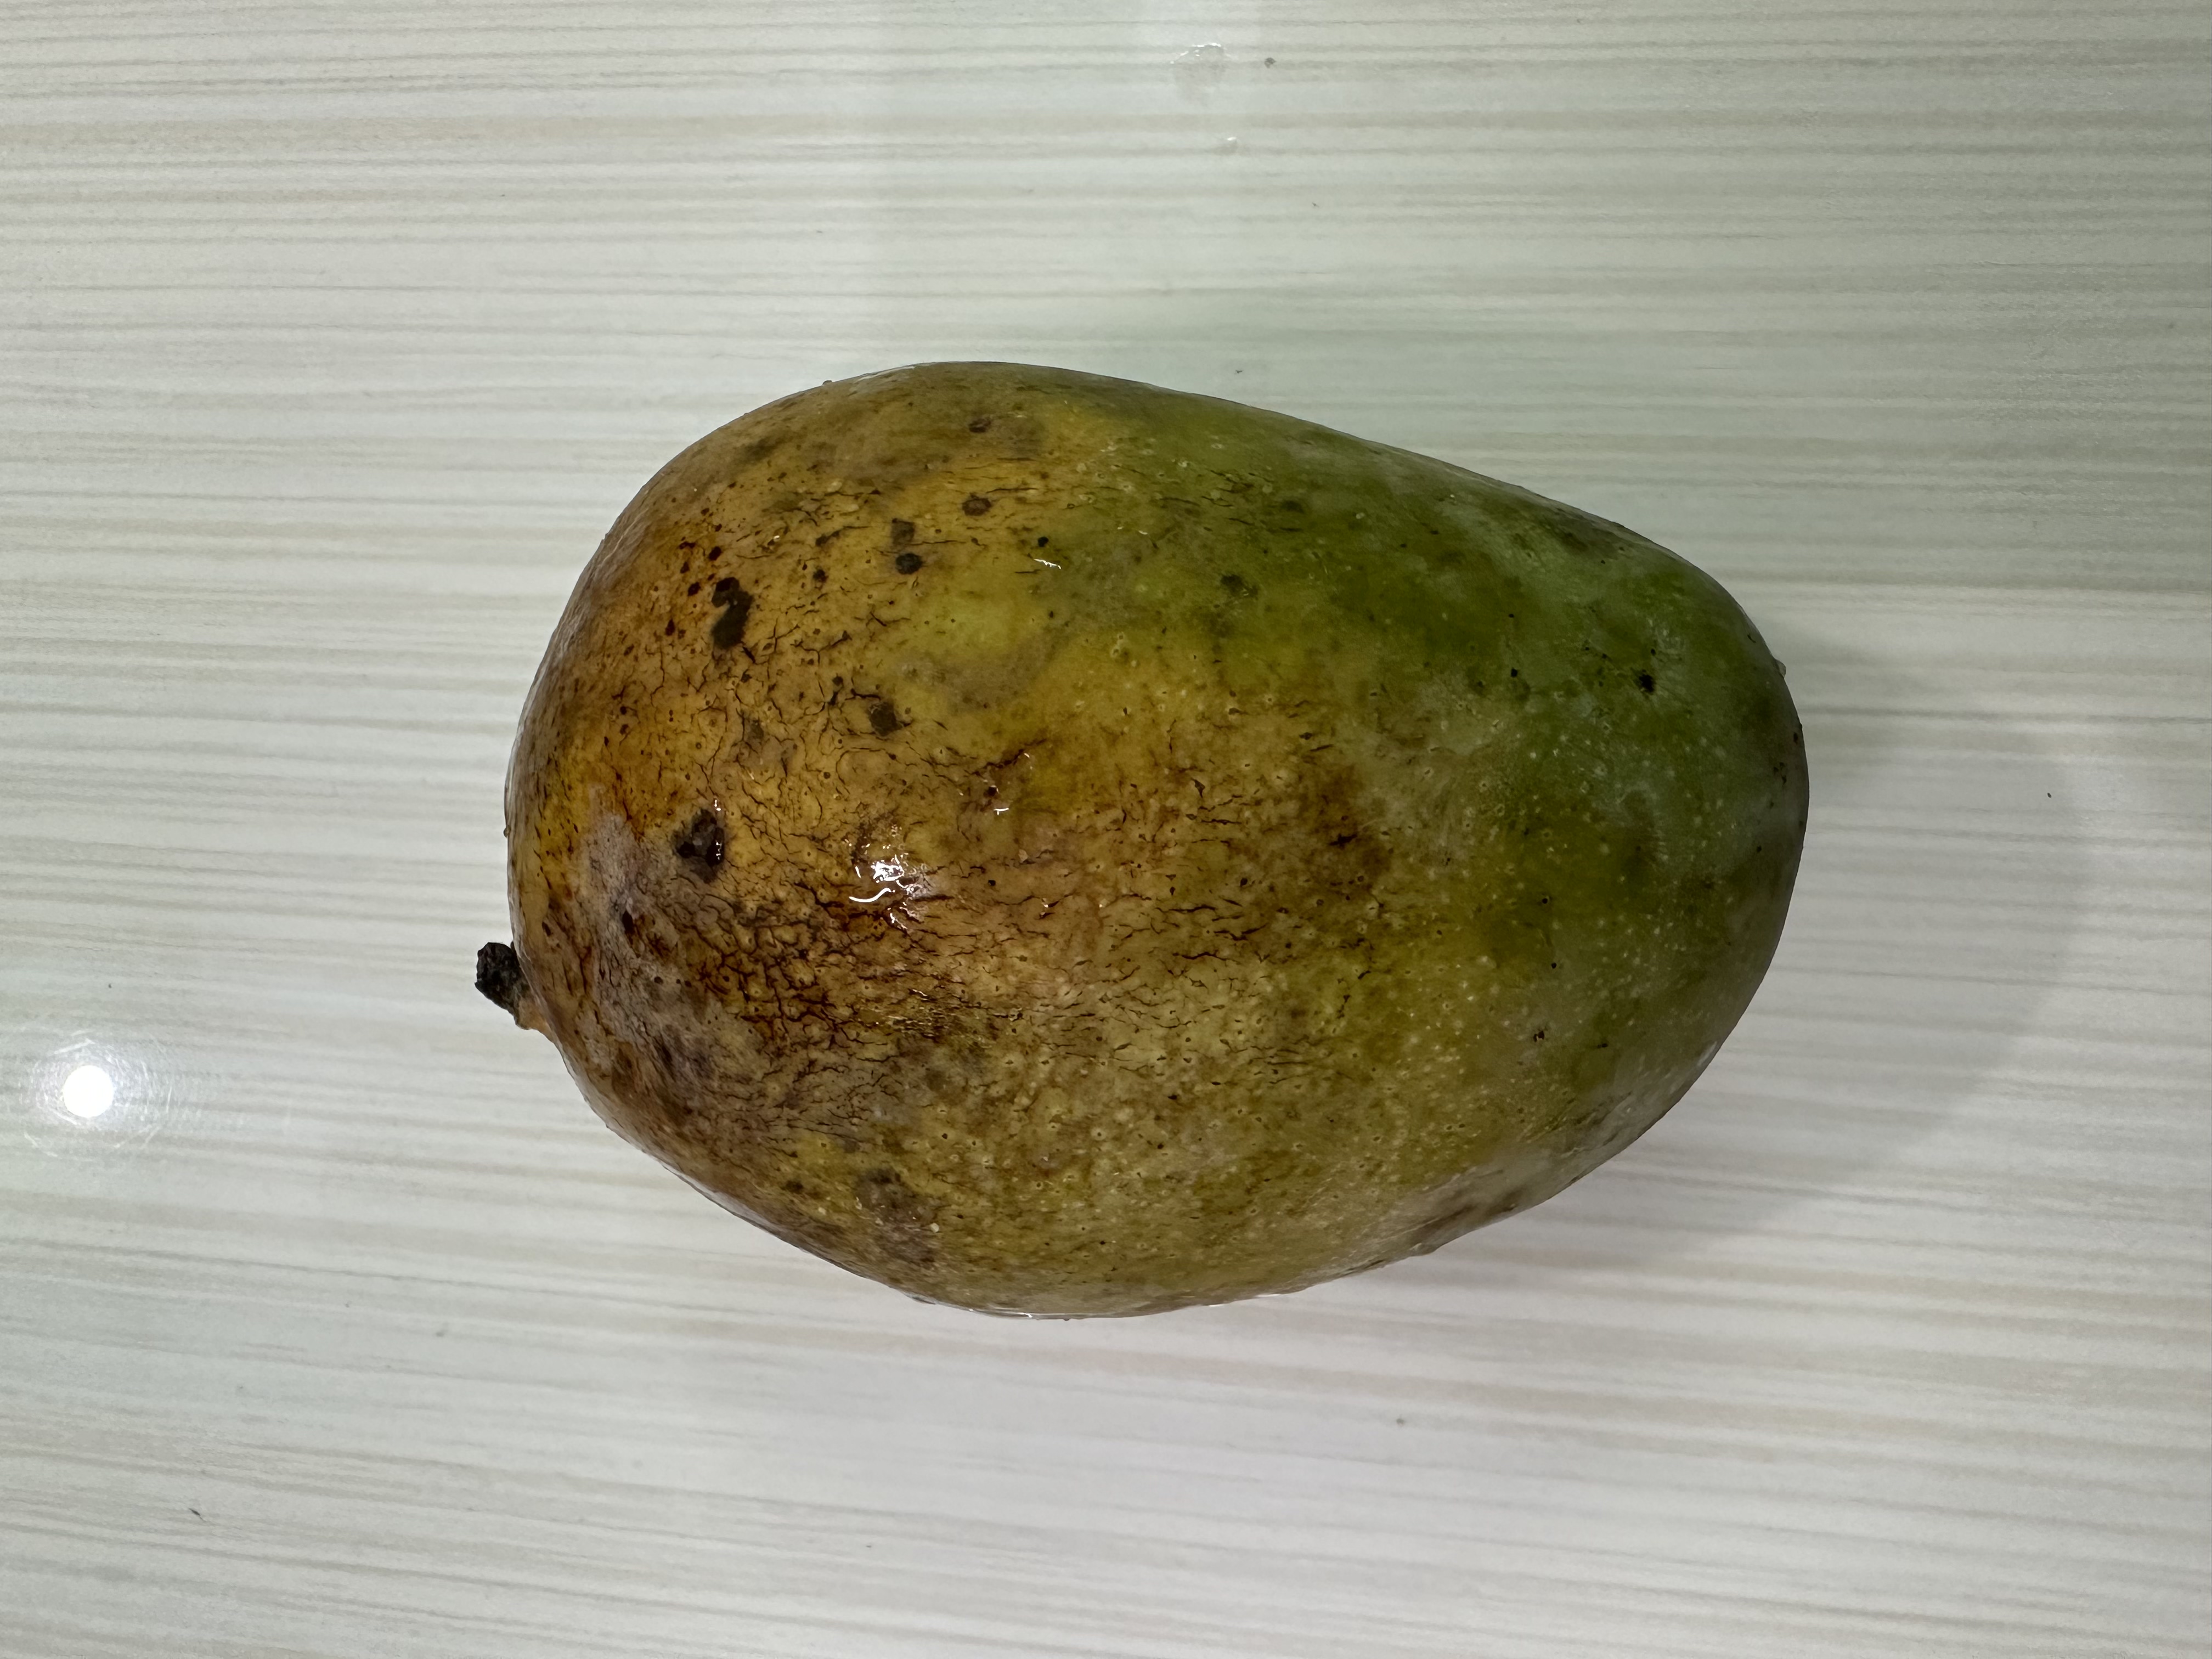
Mango variety: Bari-7